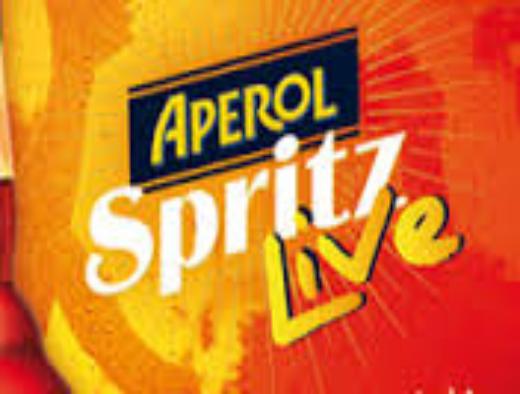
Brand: APEROL
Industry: Food